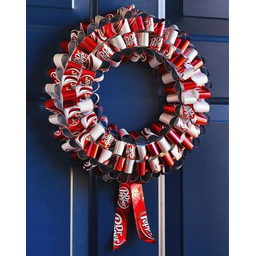
Label: metal